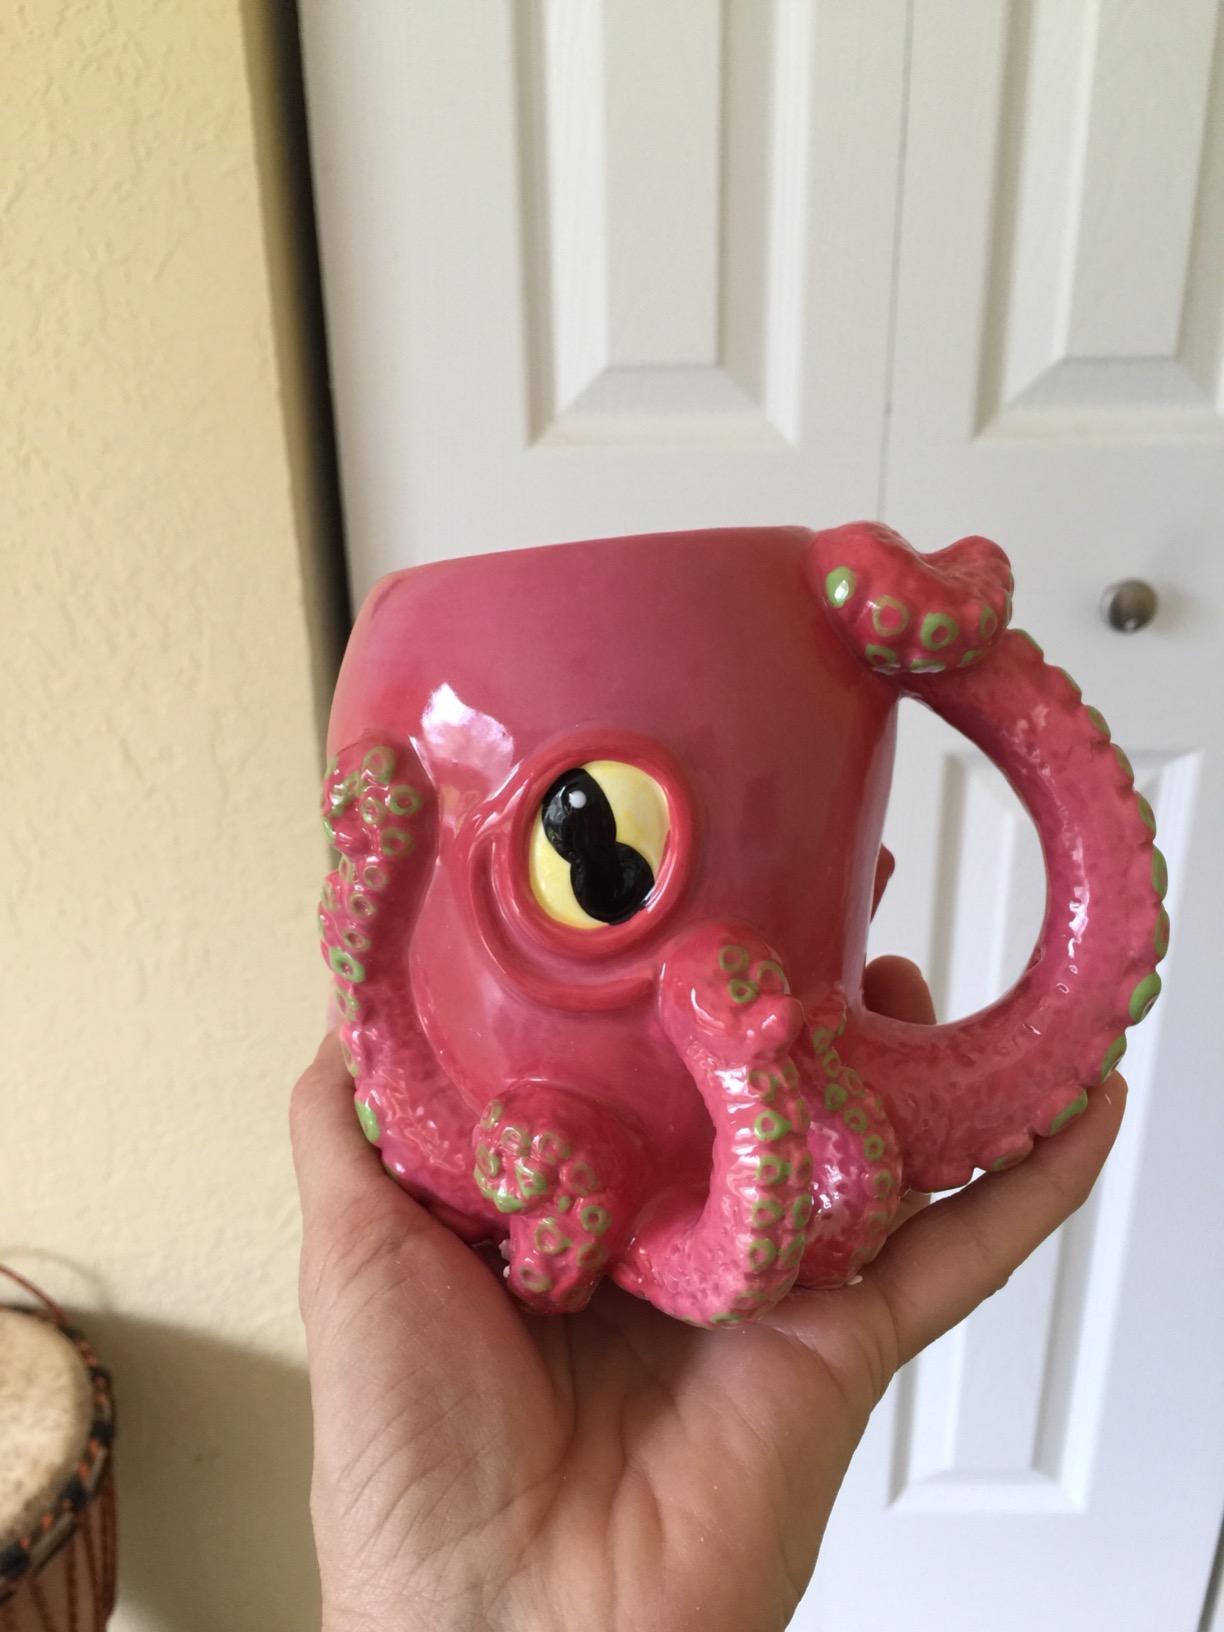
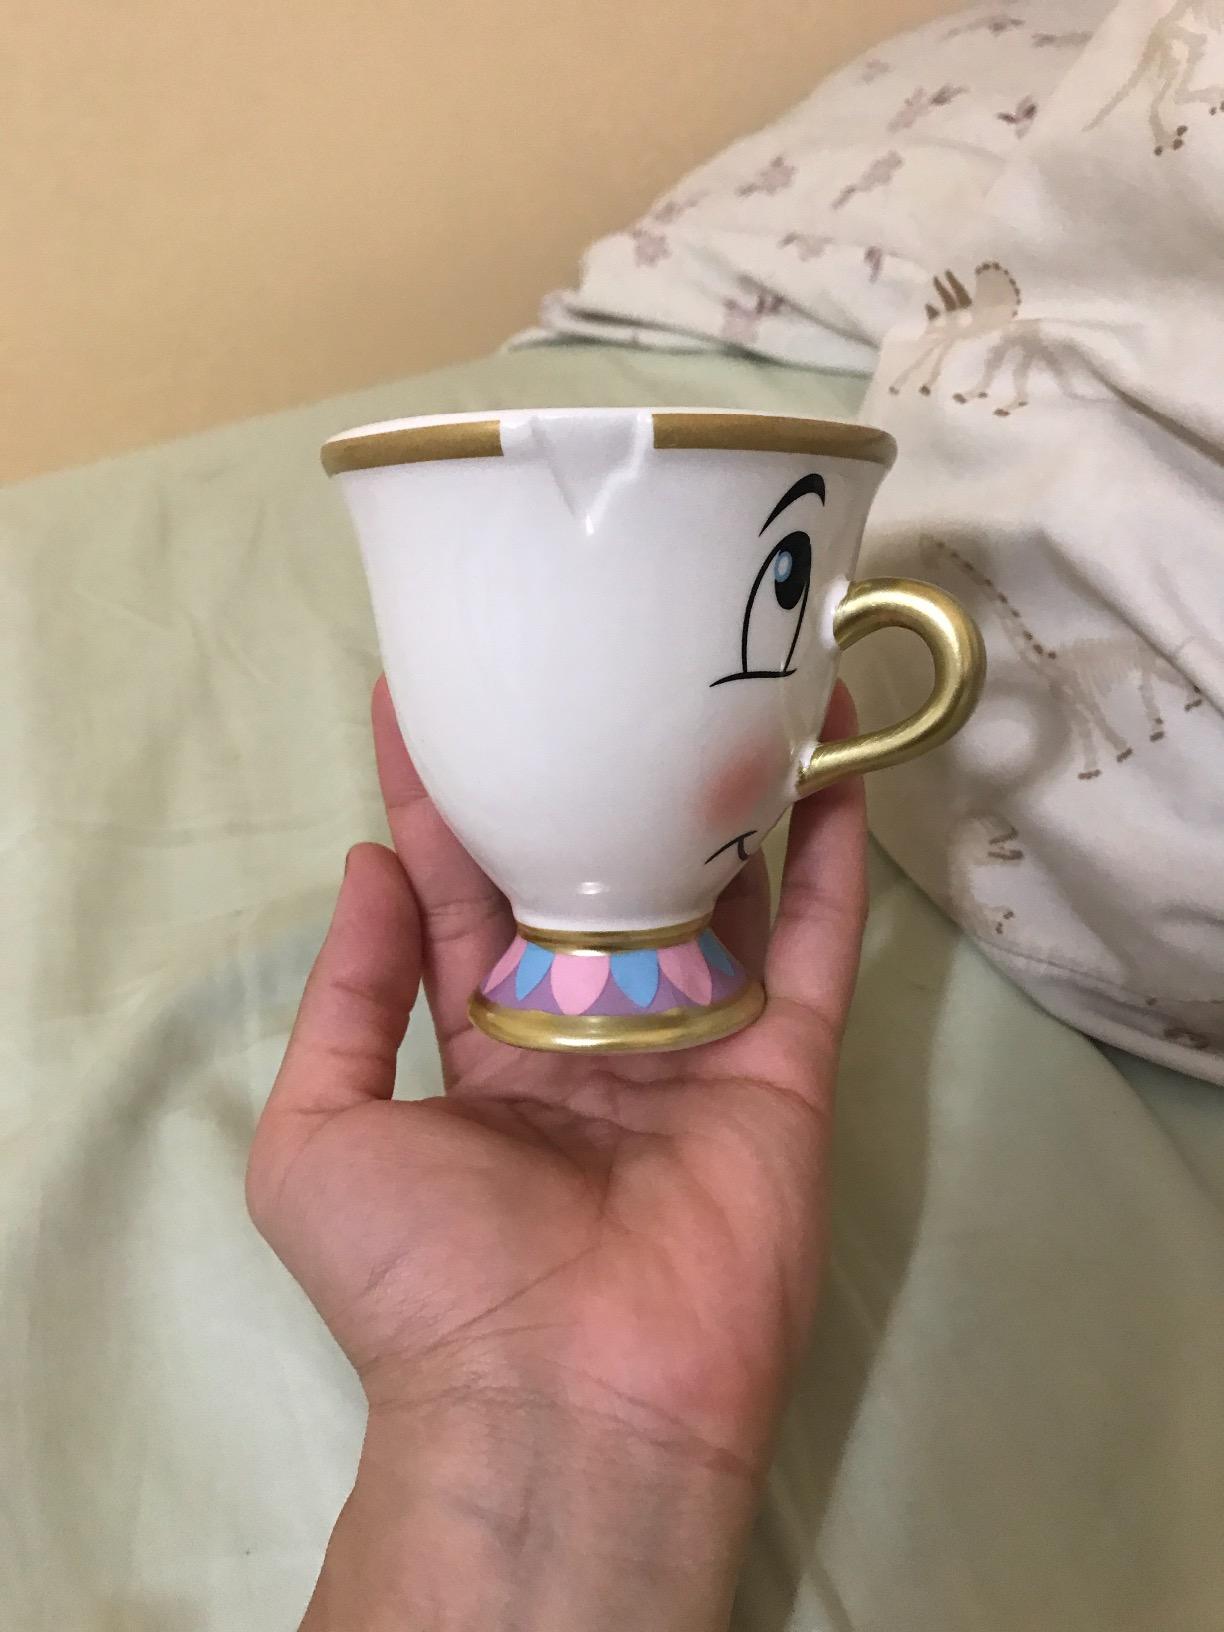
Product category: items_mug
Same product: no